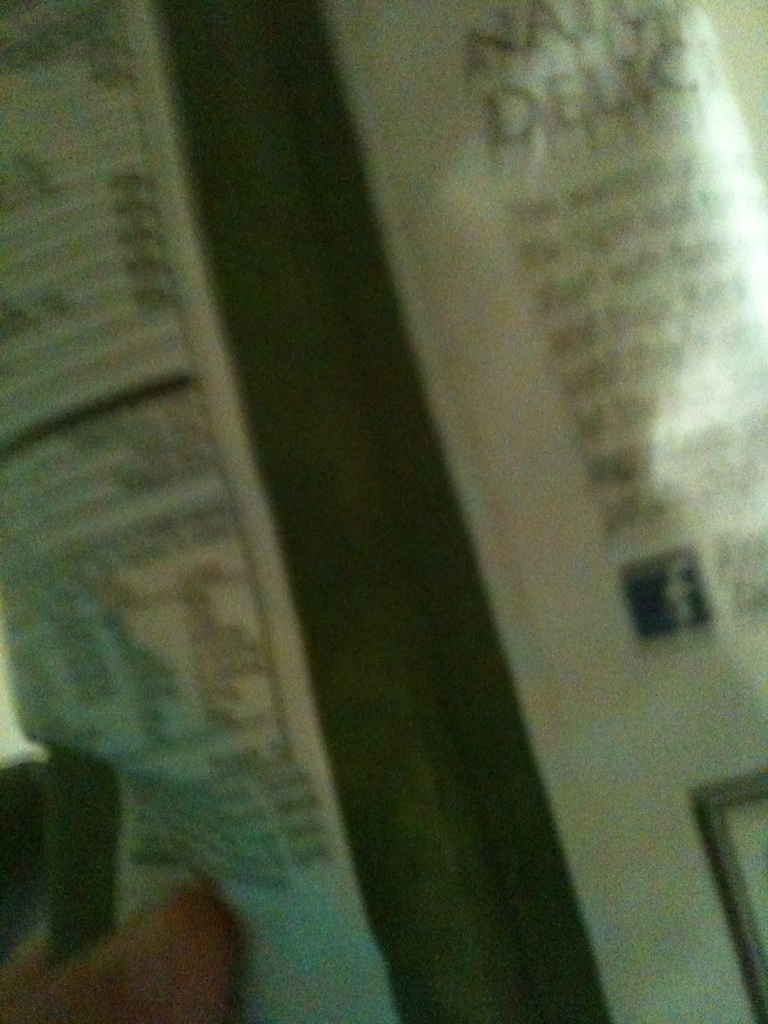Question: What kind of chips are these?
Answer: unanswerable